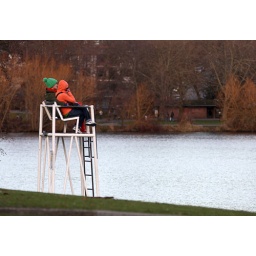
This couple took a seat in the lifeguard chair at Greenlake. Definitely no swimmers today.